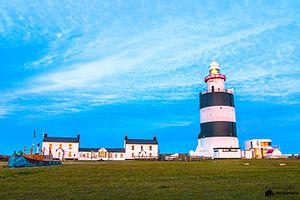
Le phare de Hook ou phare de Hook Head est un phare situé sur la pointe de la péninsule de Hook en mer d'Irlande dans le Comté de Wexford. Il marque l'entrée du Waterford Harbour dans l'embouchure des The Tree Sisters